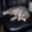
Label: cat